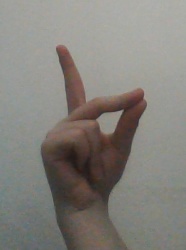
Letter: ta